Dead State

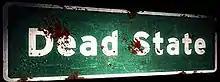
Logo

Dead State is a turn-based survival horror role-playing video game developed by DoubleBear Productions and Iron Tower Studio set in a zombie apocalypse scenario. Players are tasked with leading a group of survivors living in a shelter in the fictional town of Splendid, Texas. "Dead State" was released in December 2014 after having been in Early Access since spring of that year. DoubleBear Productions continued to work on the title and in May 2015 released an "enhanced edition" which changed the name to Dead State: Reanimated.